Prosenjit Chatterjee

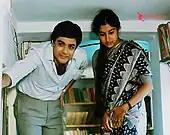
Chatterjee had a successful on-screen collaboration with Satabdi Roy.

Following this he appeared in other films as a child actor. But unable to concentrate on his studies, Prosenjit took a break from acting and returned after completing his graduation from Xavier's University and his first leading role came through Bimal Roy's "Duti Pata".